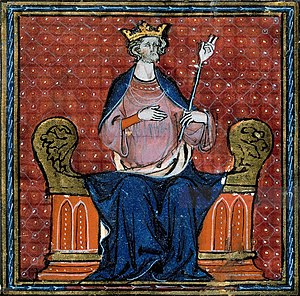
Hugo Capet
Hugo Capet som konge
Hugo Capet var konge af Det Vestfrankiske Rige, en forgænger for nutidens Frankrig, fra 987 til 996.